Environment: real
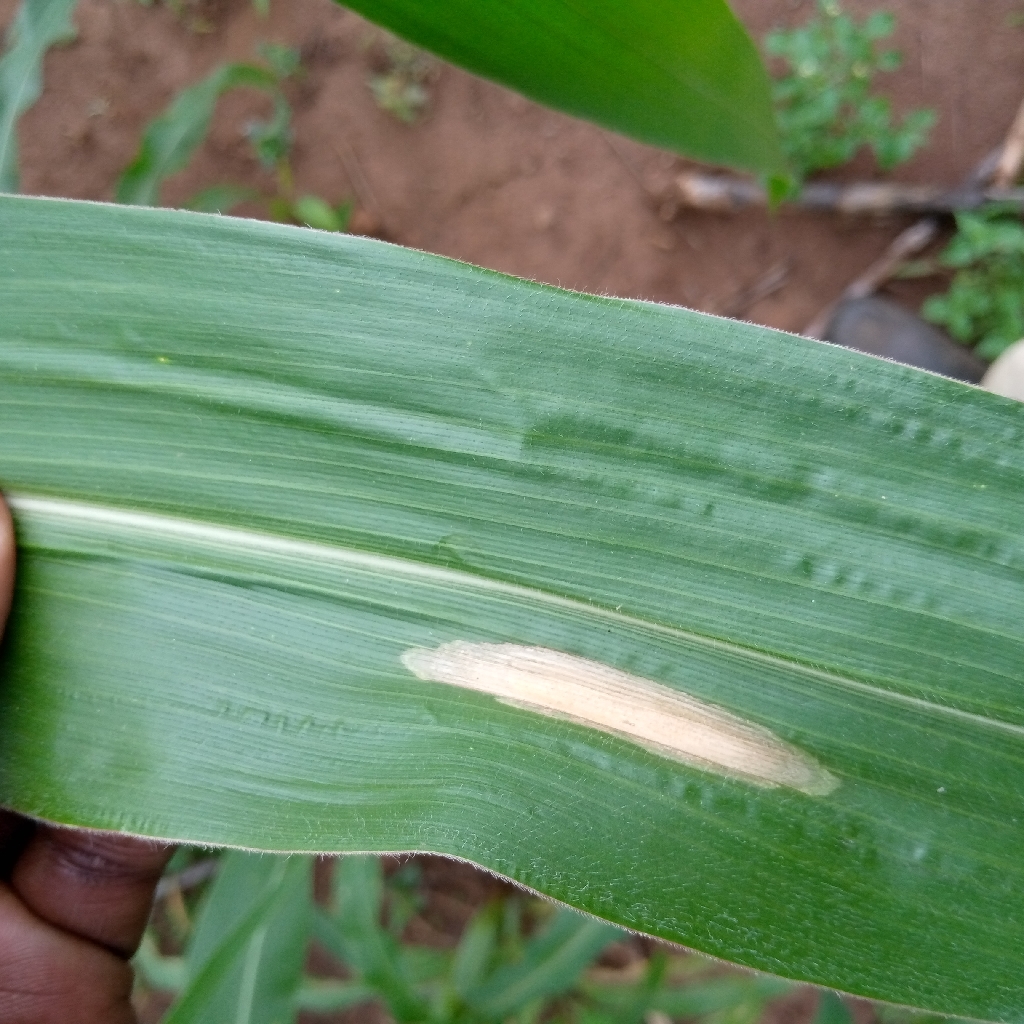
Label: northern_corn_leaf_blight